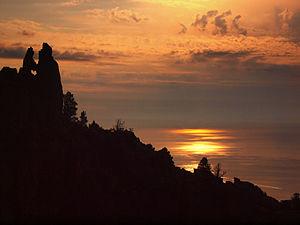
Piana, Ouest Corse (Corse) - Coucher de soleil sur le golfe de Porto. À gauche, le rocher dit ""des Amoureux"" des Calanche de Piana (site inscrit au Patrimoine mondial de l'UNESCO)"
Les calanques de Piana sont situées sur la côte ouest, à Piana, à mi-chemin entre Ajaccio et Calvi, sur la route du bord de mer corse.